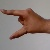
The image shows a hand gesture representing the letter 'Z' in Indian Sign Language.